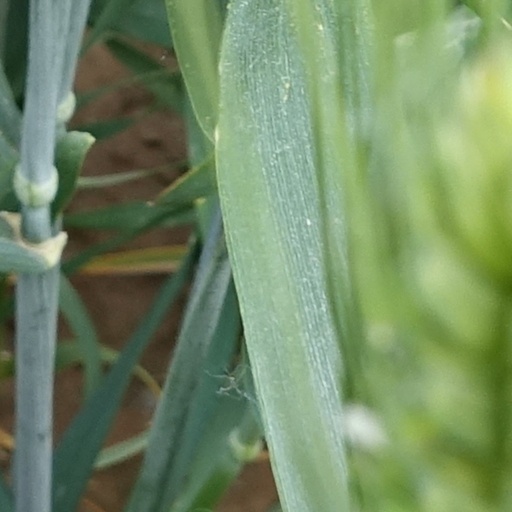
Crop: wheat